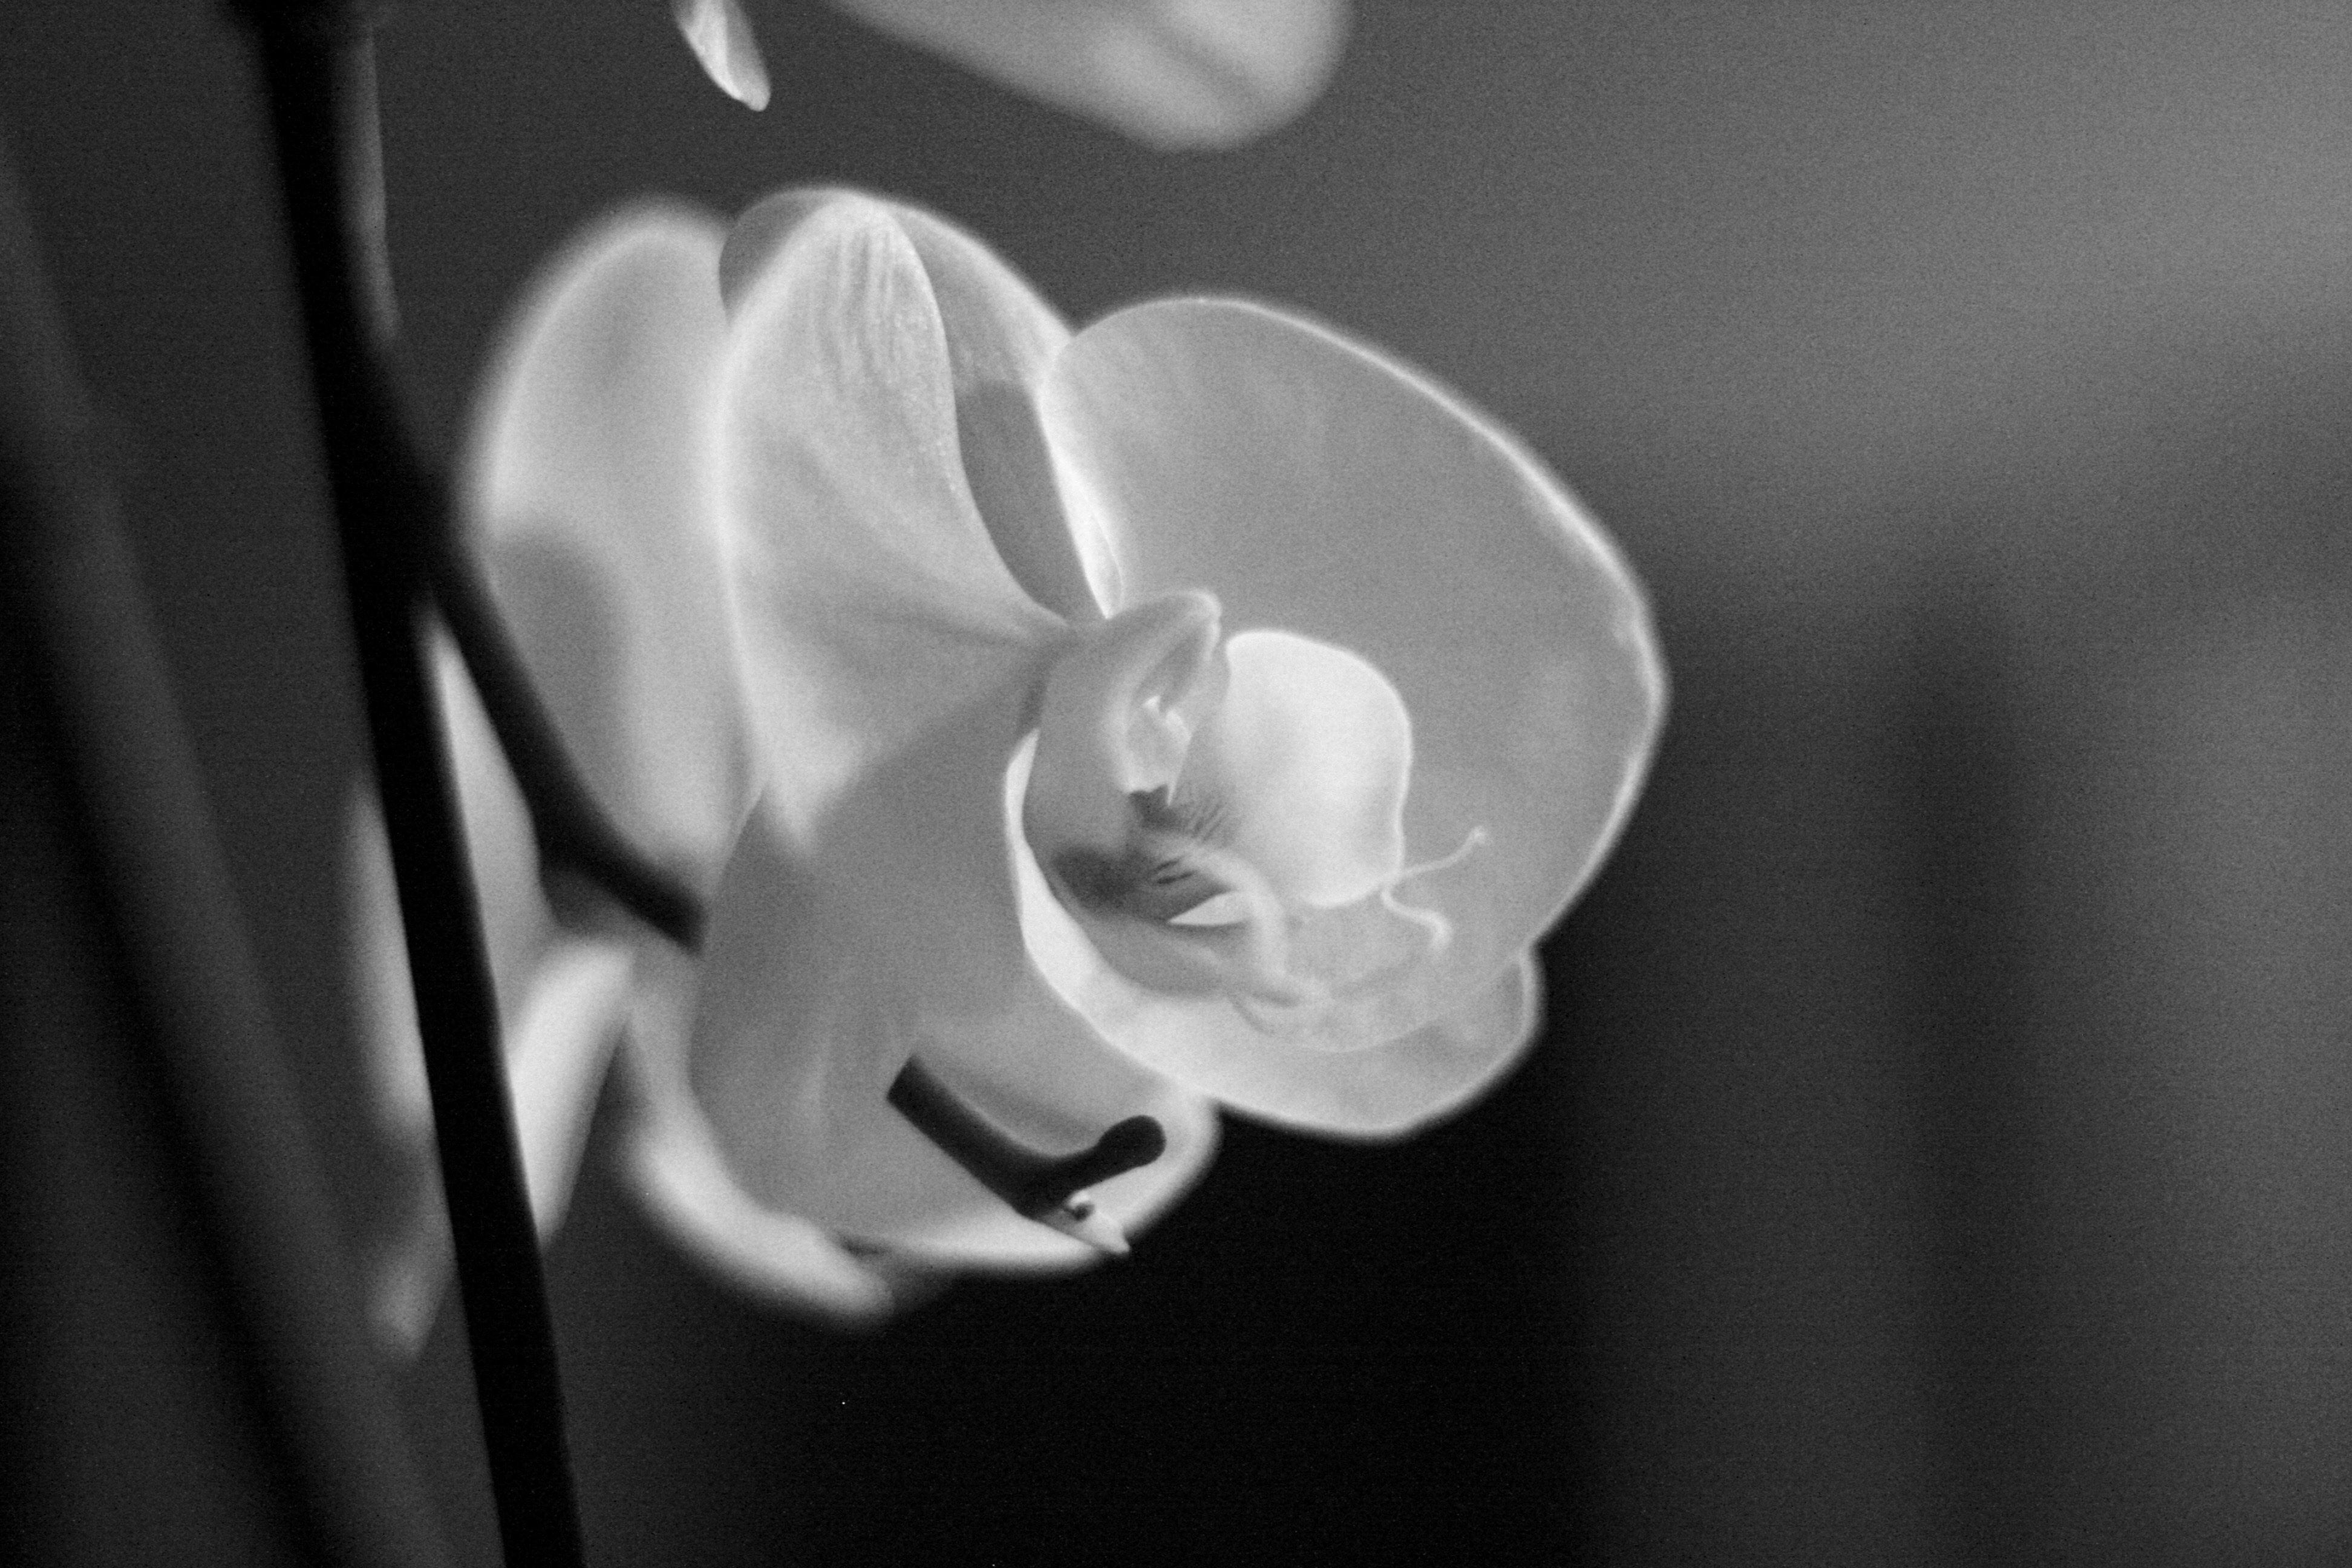
light, black and white, plant, white, photography, flower, petal, darkness, black, monochrome, close up, macro photography, still life photography, monochrome photography